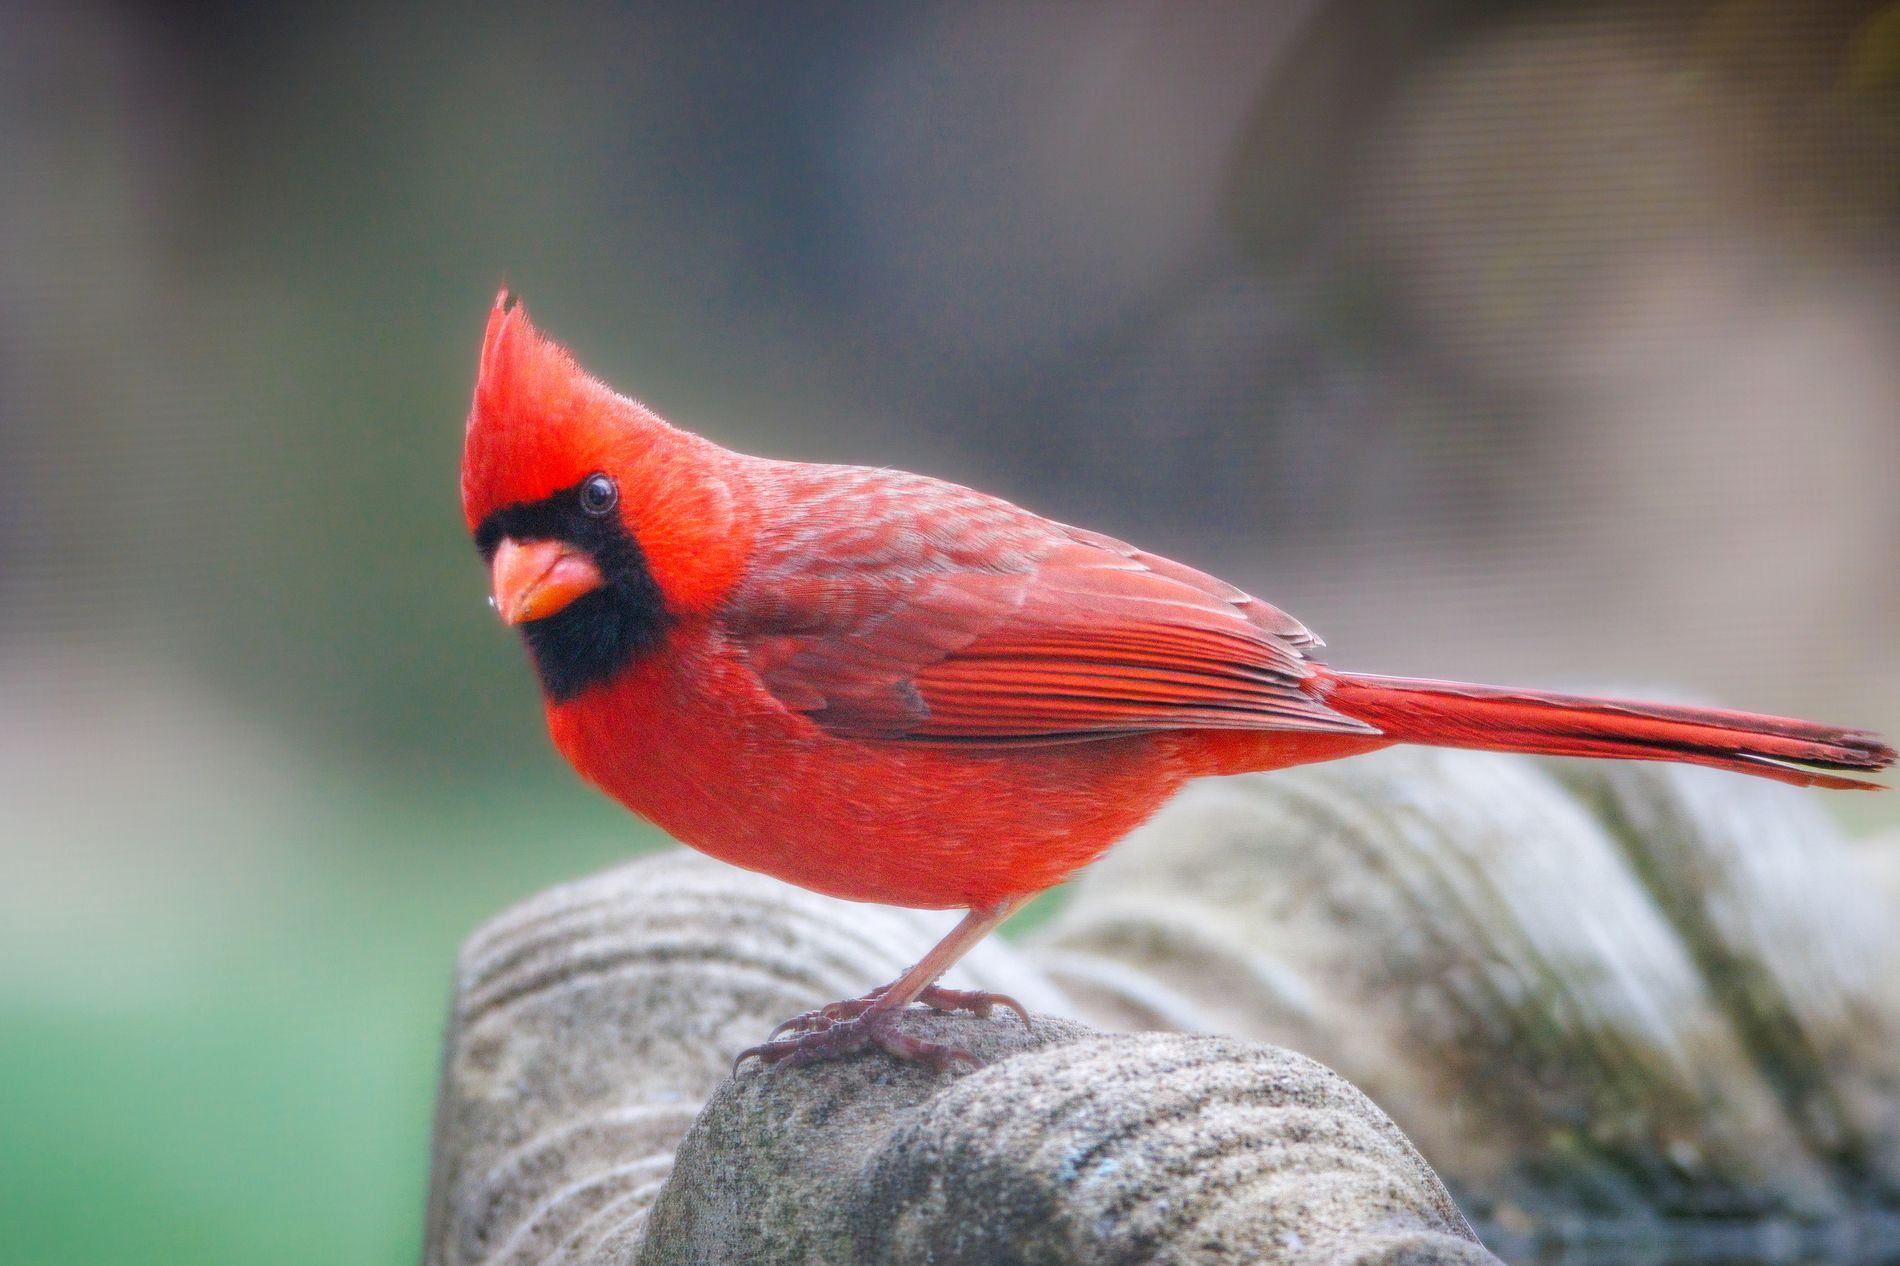
Resting Cardinal.
The image features a blurry, greenish background, probably a natural setting. In the foreground, a vivid orange bird, probably a cardinal, is resting on what is probably a tree branch.
A close-up shot taken under soft daylight, with a warm and natural color palette, features a blurry, greenish background. In the foreground, a vivid orange bird, probably a cardinal, which is characterized by its small orange beak, is resting on a tree branch. The image gives a sense of warmth, calmness, and peacefulness, and showcases the beauty of nature.
Labels: Animal, Bird, Cardinal, Beak, Finch, Blurry Background, Branch
Camera: Canon Canon EOS 90D
Lens: TAMRON SP 150-600mm F/5-6.3 Di VC USD G2 A022, Canon EF 100-400mm f/4.5-5.6L IS II USM
Aperture: F5.6
Exposure: 1/100 sec
ISO: 320
Focal length: 329.0 mm